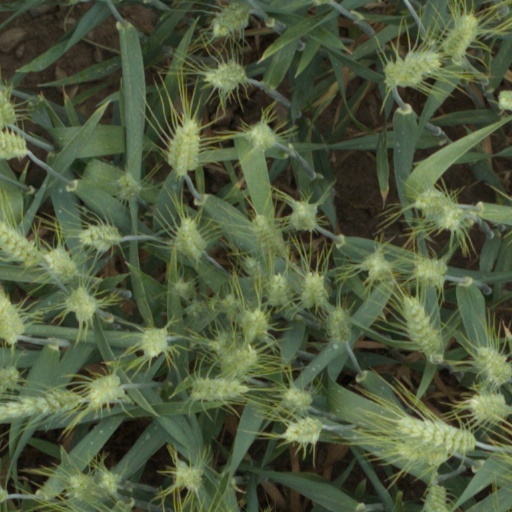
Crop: wheat